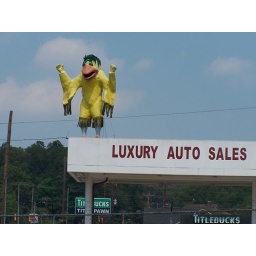
Some crazy, scary chicken on top of a ratted out old car sales outlet near Chattanooga, Tennessee.